Polish People's Republic

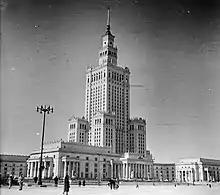
The 237-meter Palace of Culture and Science in Warsaw, constructed in 1955. At the time of its completion, it was one of the tallest buildings in Europe.

In response to this situation, the government, which controlled all official foreign trade, continued to maintain a highly artificial exchange rate with Western currencies. The exchange rate worsened distortions in the economy at all levels, resulting in a growing black market and the development of a shortage economy. The only way for an individual to buy most Western goods was to use Western currencies, notably the U.S. dollar, which in effect became a parallel currency. However, it could not simply be exchanged at the official banks for zlotys, since the government exchange rate undervalued the dollar and placed heavy restrictions on the amount that could be exchanged, and so the only practical way to obtain it was from remittances or work outside the country. An entire illegal industry of street-corner money changers emerged as a result. These so-called "Cinkciarze" gave clients an exchange rate far better than the official one and became wealthy from their opportunism albeit at the risk of punishment, usually diminished by the wide-scale bribery of the Milicja.